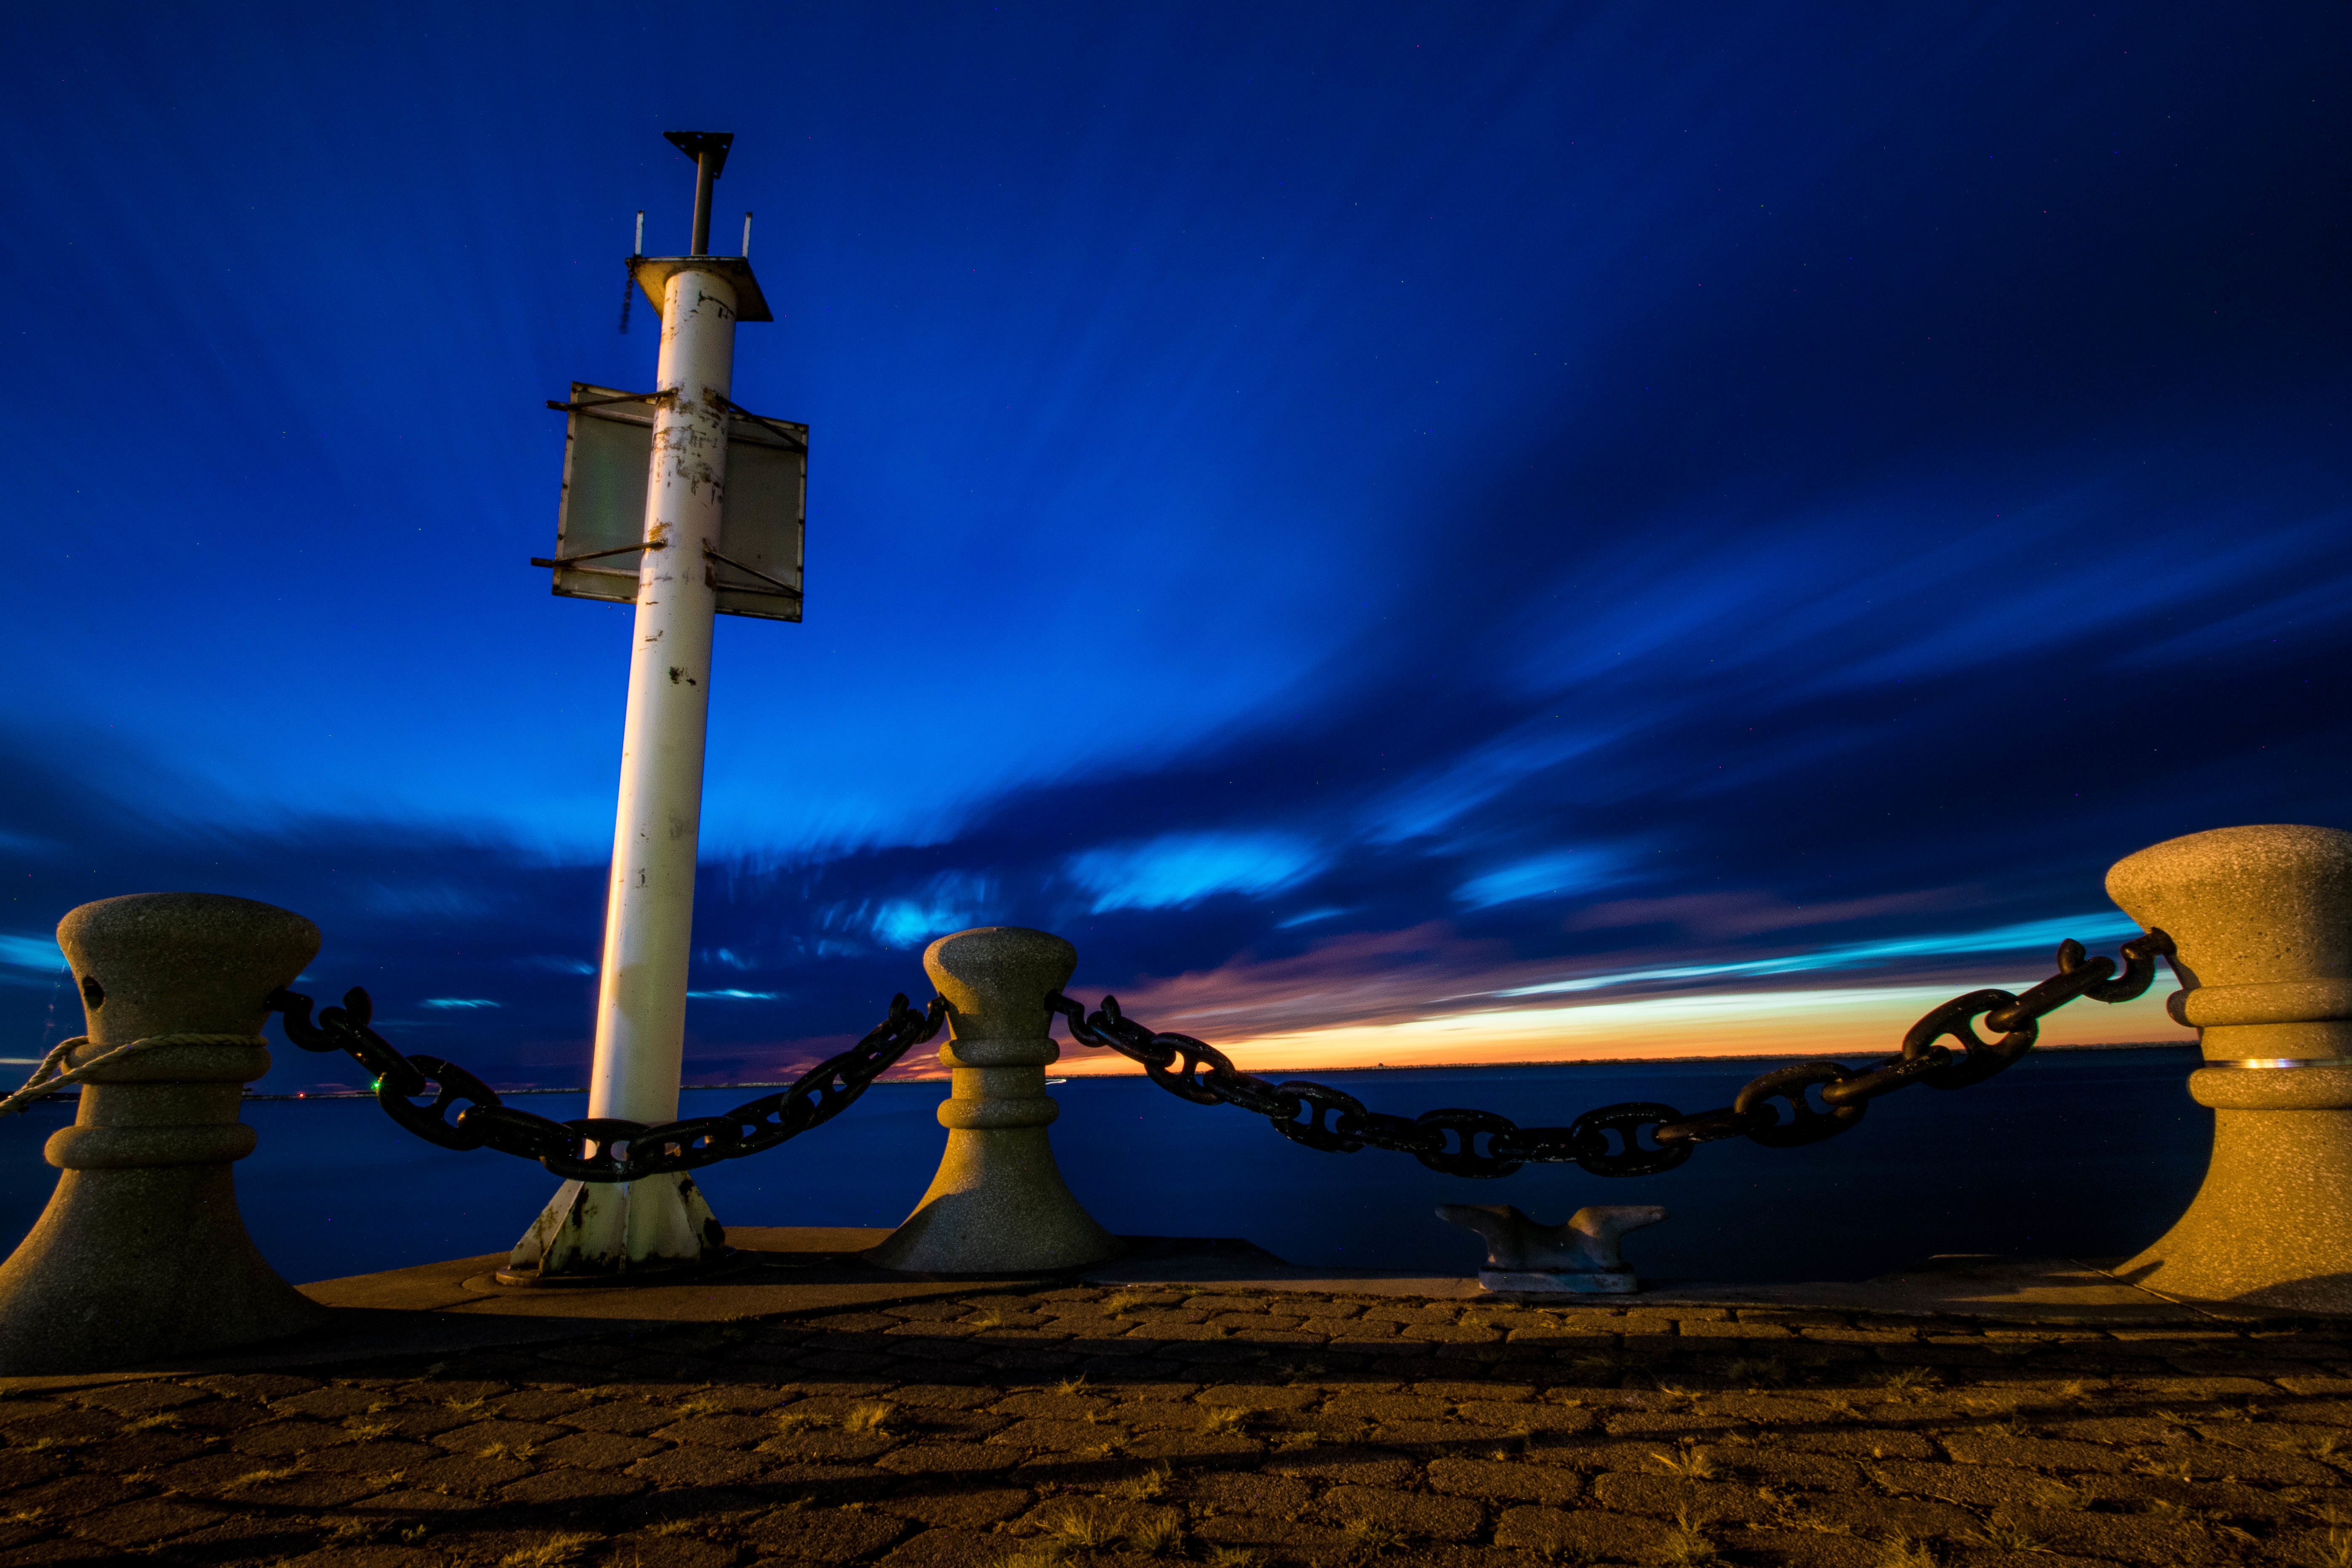
light, sky, night, evening, darkness, screenshot, atmosphere of earth, computer wallpaper